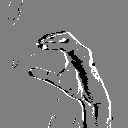
ASL letter: c